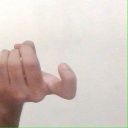
अक्षर: ज